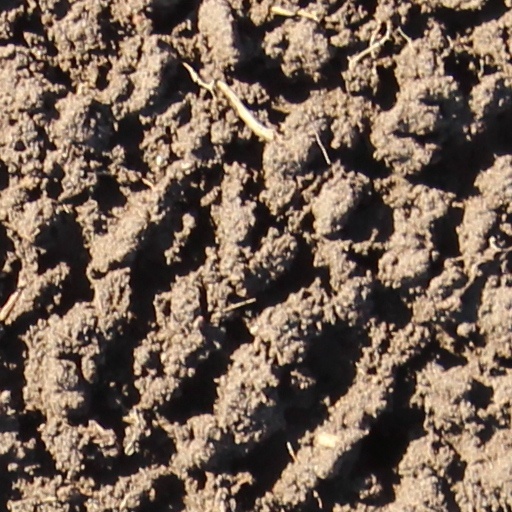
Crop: wheat